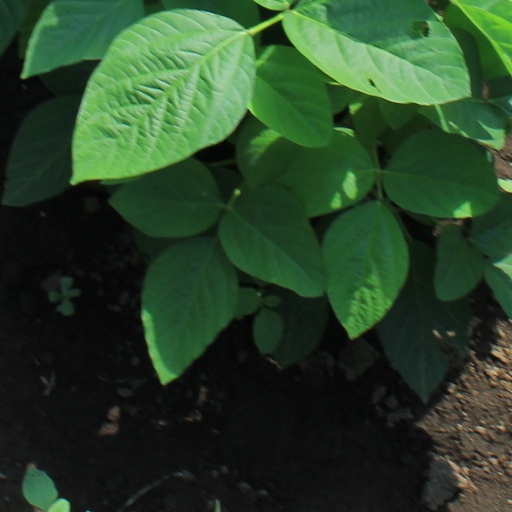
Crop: soybean